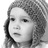
Emotion: neutral